Caspiana Plantation Store

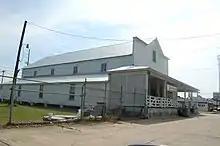
Caspiana Plantation Store side view

Caspiana Plantation Store is an American historic building and a former plantation store built in 1906, located at 1300 Texas Street in Natchitoches, Louisiana. The store served as part of the crop-lien system, during the time of sharecropping which impacted the lives of many African American workers.